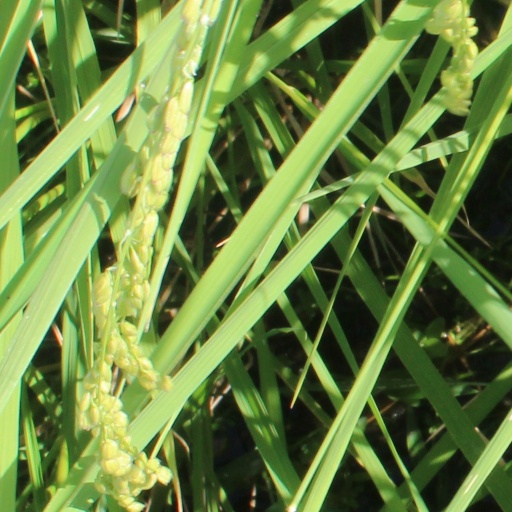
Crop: rice